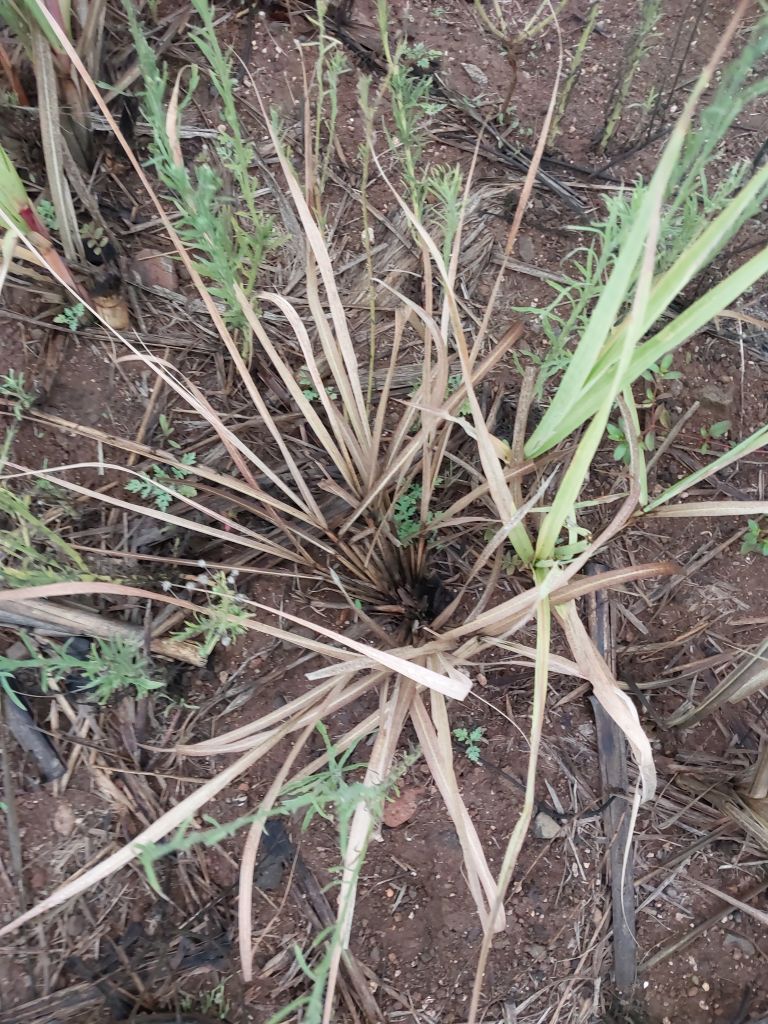
Label: Sett Rot